Tim Skorenko

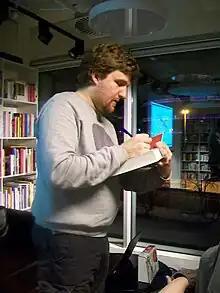
Tim Skorenko in 2018

Timofey (Tim) Yuryevich Skorenko (born 28 February 1983) is a Russian and Belarusian author of the Ukrainian origin, writing mostly in Russian, also poet, singer-songwriter, and journalist. As a writer, he works at the intersection of the genres of speculative fiction and literary realism, including several realistic and historical works. Tim Skorenko is engaged in the popularization of science and lectures on technical topics.